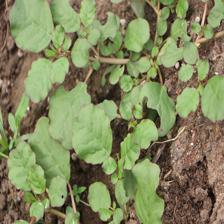
Label: BroadLeafWeed